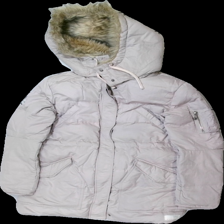
View: front
Type: Jacket
Category: Ladies
Brand: Odd Molly
Colors: Pink, Grey, Black, Brown, Blue
Material: 58% polyester 42% nylon
Pattern: Embroidered
Cut: Turtle neck
Season: All
Damage: nopprigt i båda ärmsluten
Damage location: middle center
Damage 2:  vågig dragkedja
Damage 2 location: middle center
Price range: <50
Recommended usage: Reuse
Description: Jacka med tryck
Comment: storlek saknas